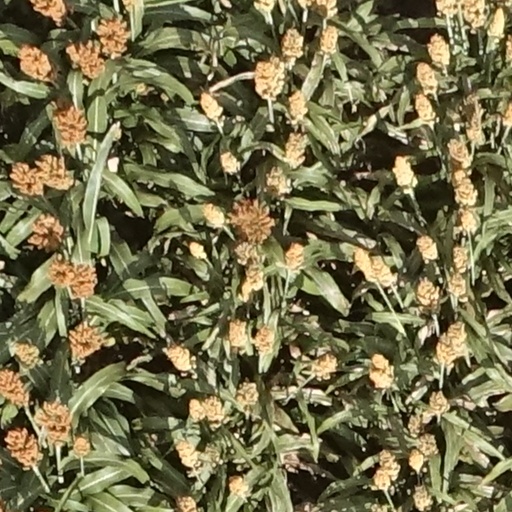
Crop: sorghum